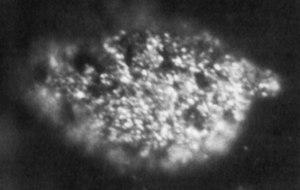
Les actinides sont une famille du tableau périodique comprenant les 15 éléments chimiques allant de l'actinium au lawrencium. Ces métaux lourds tirent leur nom de l'actinium, premier de la famille, en raison de leurs propriétés chimiques apparentées. On les désigne parfois sous le symbole chimique collectif An, qui représente alors n'importe quel actinide. Ce sont tous des éléments du bloc f, hormis le lawrencium, qui appartient au bloc d. Contrairement aux lanthanides, qui appartiennent également au bloc f, les actinides présentent un nombre de valences sensiblement plus variable. Ils ont tous un rayon atomique et un rayon ionique élevés, et leurs propriétés physiques sont particulièrement diversifiées. Ainsi, alors que les actinides de numéro atomique élevé se comportent chimiquement comme des lanthanides, ceux du début de la famille, allant du thorium au neptunium, ont une chimie évoquant par certains aspects celle des métaux de transition.
On dénombre 118 éléments chimiques ayant été observés, dont seulement 90 qui se rencontrent dans le milieu naturel.
Le berkélium est un élément chimique transuranien de symbole Bk et de numéro atomique 97.